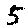
Label: 5